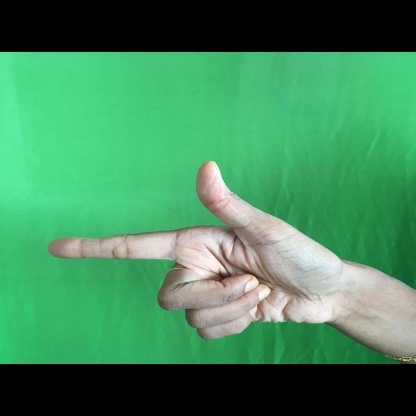
Mudra: Chandrakala